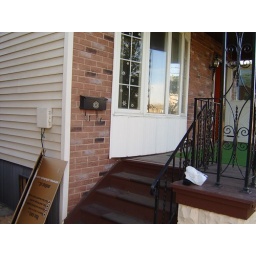
Crawl space door torn off (bottom left), boxes bought by us to store remaining valuables until house is repaired.